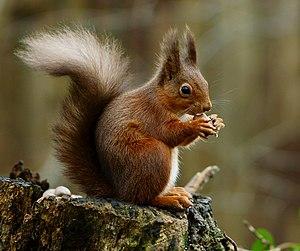
Un écureuil roux en forêt (Sciurus vulgaris).